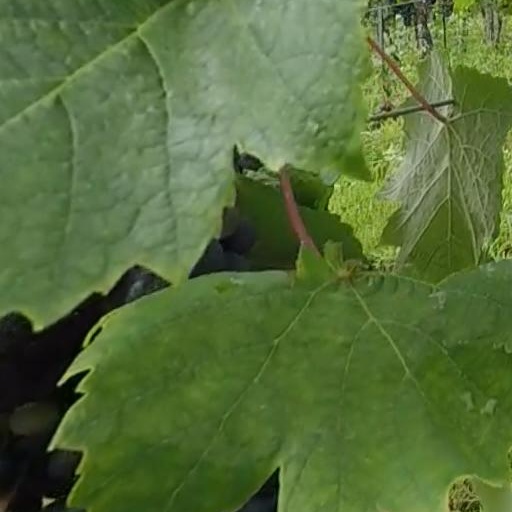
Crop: grape